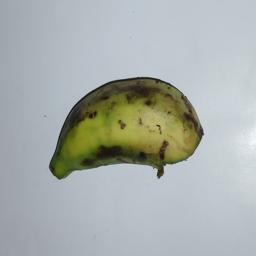
Banana variety: Champa Kola